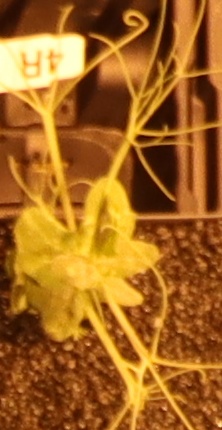
Label: Field Pea